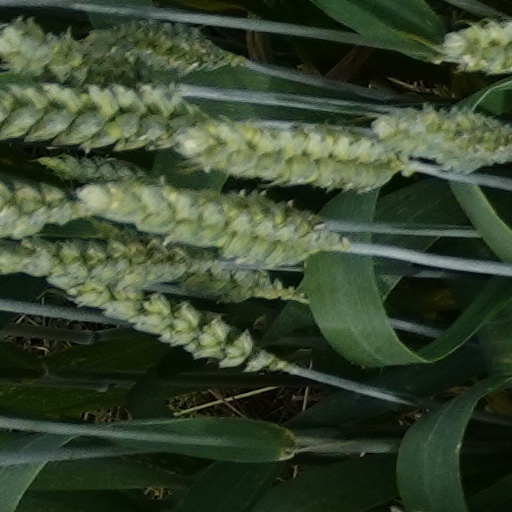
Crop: wheat